Starčevica

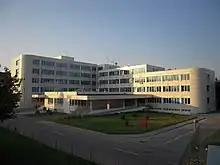
Ministry and Police headquarters in Starčevica

Starčevica has two infirmaries of Service of Family Medicine of Community Health Center in Banja Luka. Also in this neighborhood there are Police Station "Obilićevo", seat of the Administration of the Ministry of Interior of Republika Srpska